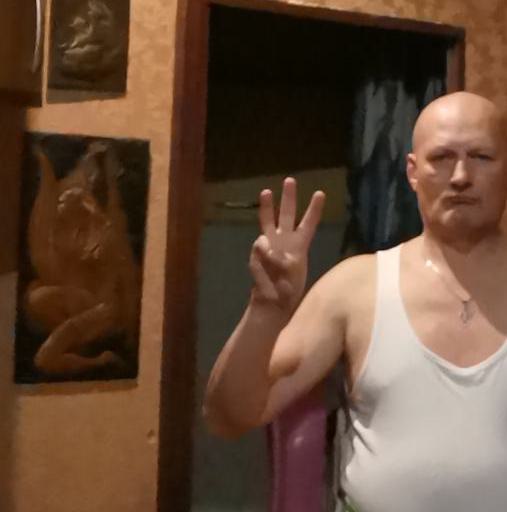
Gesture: three